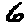
Label: 6